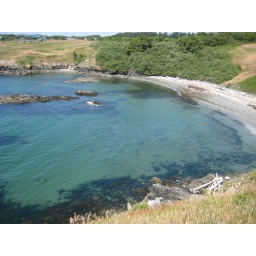
Blue and green water near American Camp